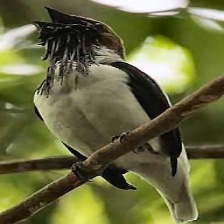
Species: BEARDED BELLBIRD
Scientific name: PROCNIAS AVERANO